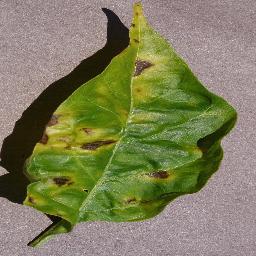
Label: Pepper,_bell___Bacterial_spot